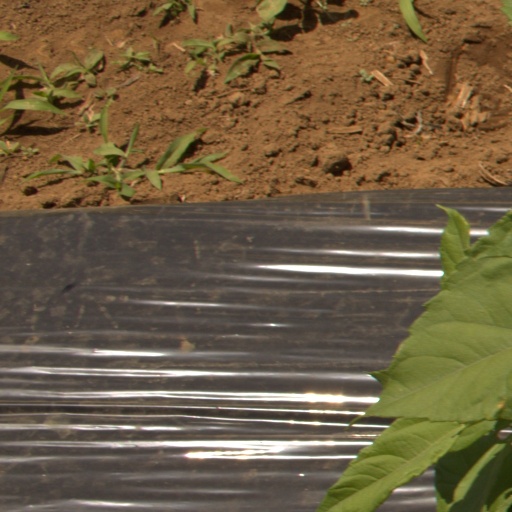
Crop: Jerusalem artichoke